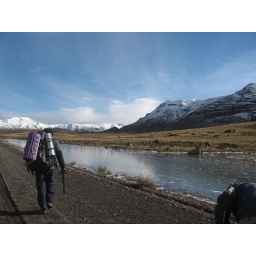
Hiking to some mountain lakes. Part of the road was impassable by car, so we decided to go by foot. Diego.